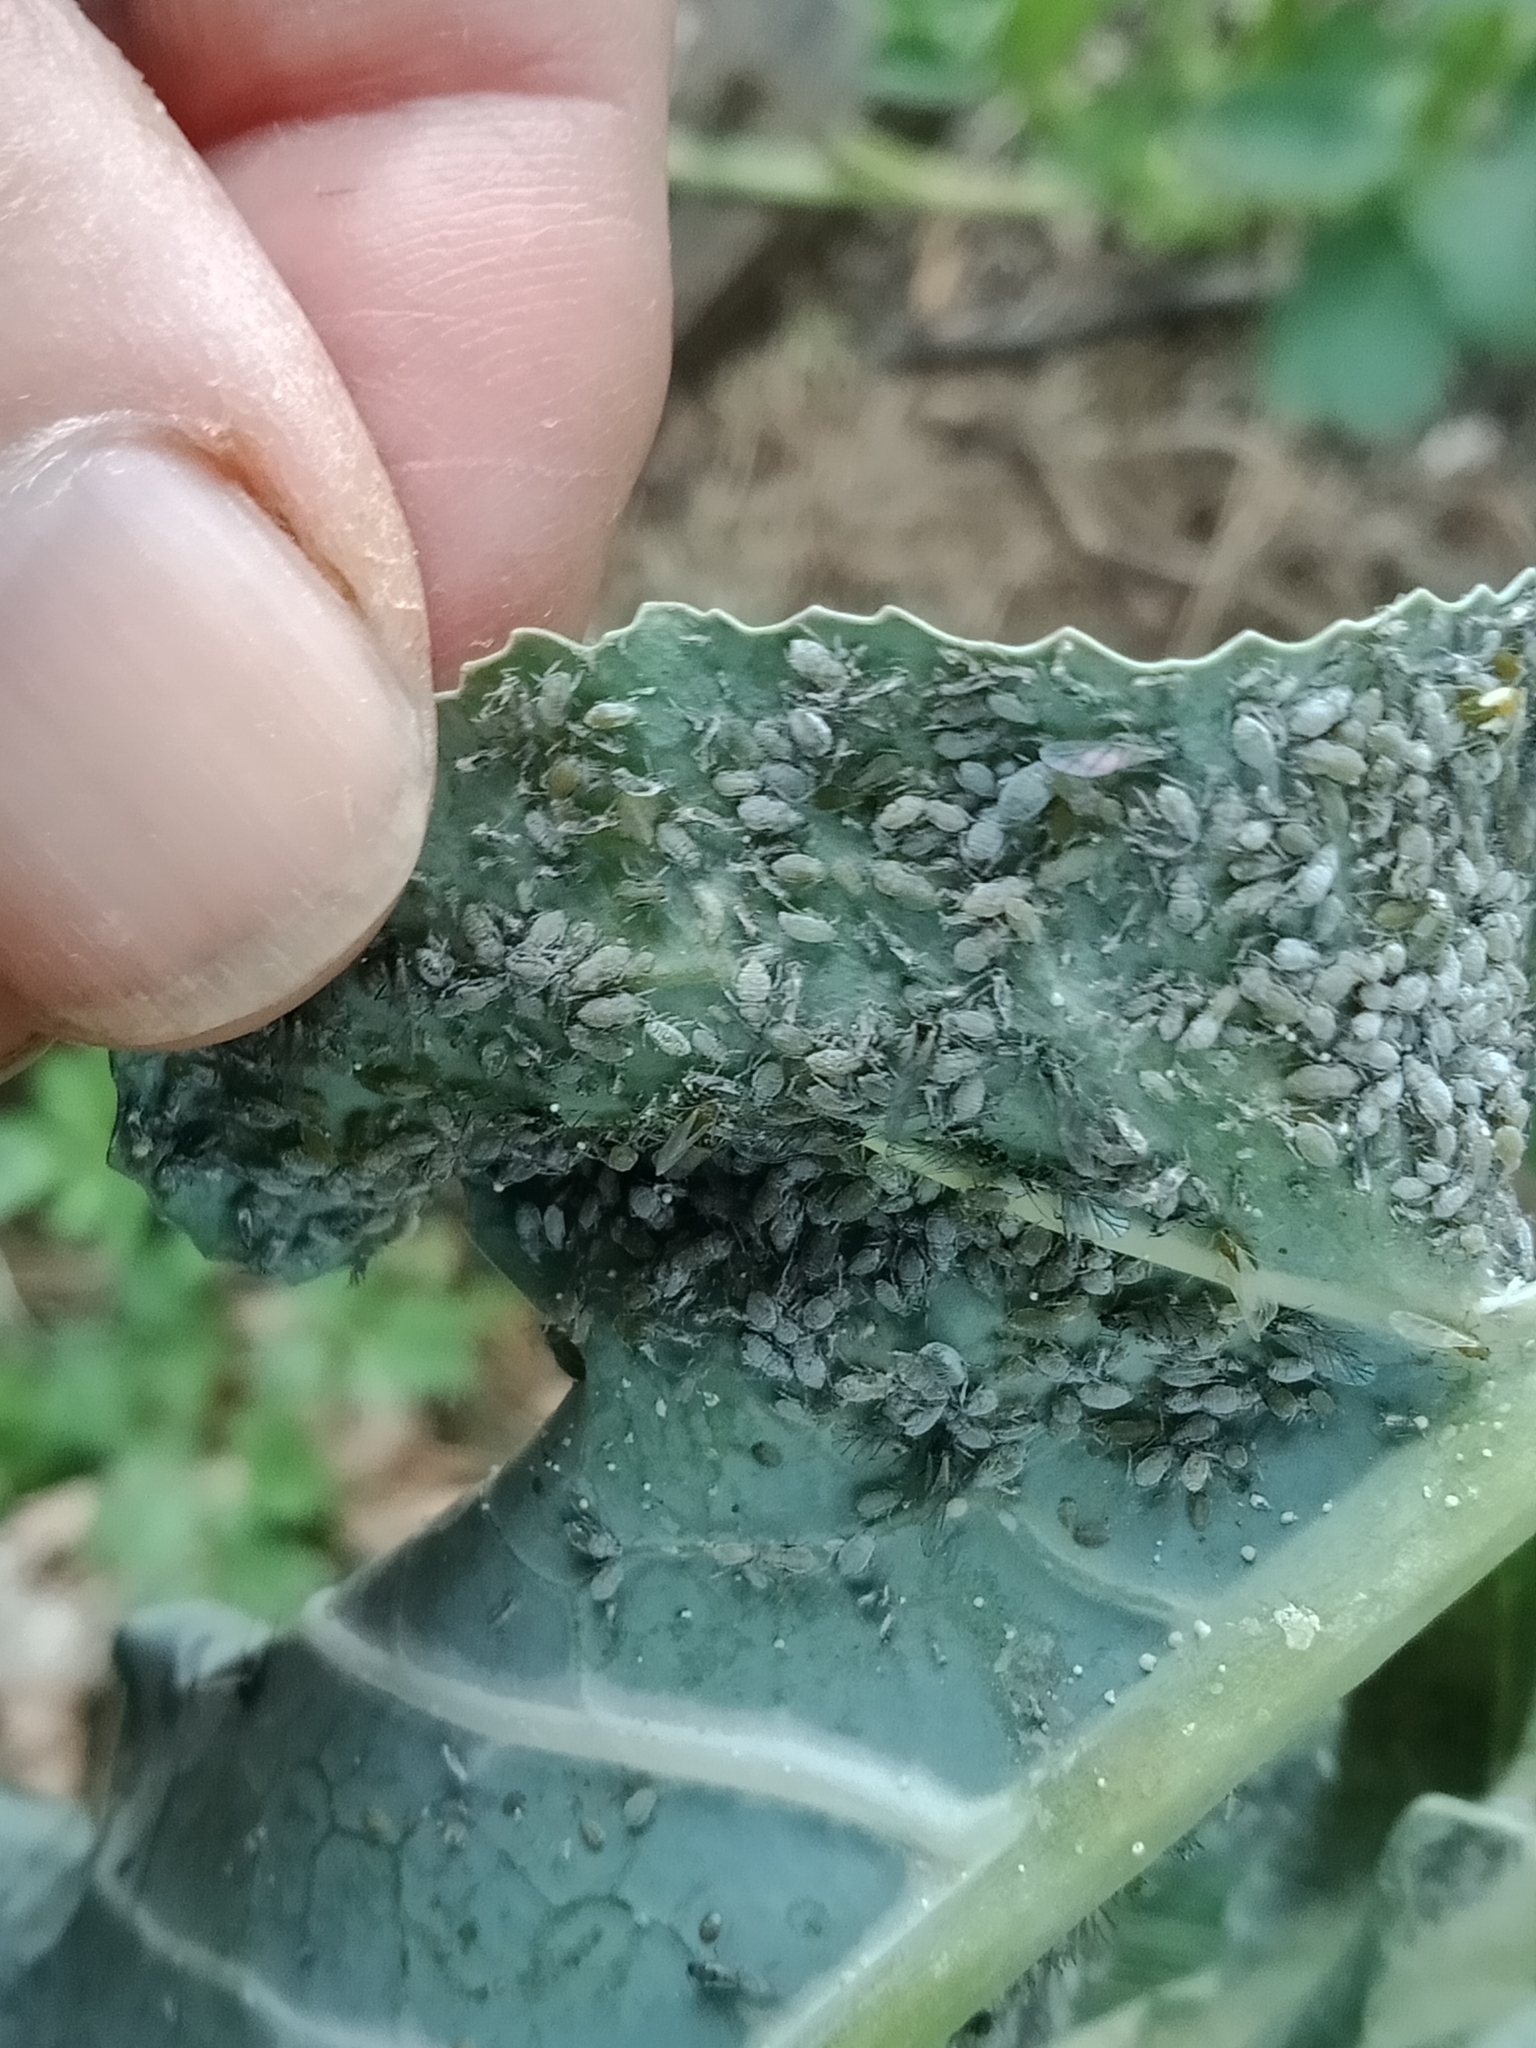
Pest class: cabbage_aphid